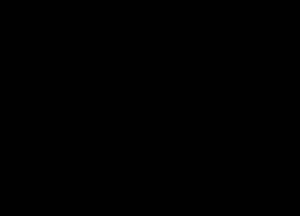
La synthèse de Kiliani-Fischer, appelée également synthèse de cyanohydrine, nommée d'après les chimistes allemands Heinrich Kiliani et Hermann Emil Fischer, est une méthode de synthèse de monosaccharides par l'élongation de leur chaîne carbonée.